Protein kinase R

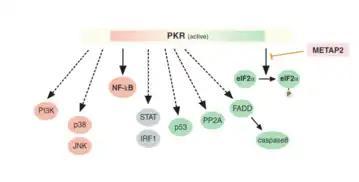
Figure showing the different signaling pathways that activated PKR plays a role in. Most results of these pathways help in fighting off viral infection and regulating the immune response, conferring PKR with apoptotic and pro-inflammatory functionality.

PKR is in the center of cellular response to different stress signals such as pathogens, lack of nutrients, cytokines, irradiation, mechanical stress, or ER stress. The PKR pathway leads to a stress response through activation of other stress pathways such as JNK, p38, NFkB, PP2A and phosphorylation of eIF2α. ER stress caused by excess of unfolded proteins leads to inflammatory responses. PKR contributes to this response by interacting with several inflammatory kinases such as IKK, JNK, ElF2α, insulin receptors and others. This metabolically activated inflammatory complex is called metabolic inflammasome or metaflammasome. Via the JNK signaling pathway, PKR also plays a role in insulin resistance, diabetes, and obesity by phosphorylating IRS1. Inhibiting PKR in mice led to lower inflammation in adipose tissues, increased sensitivity to insulin, and amelioration of diabetic symptoms. PKR also participates in the mitochondrial unfolded protein response (UPR). Here, PKR is induced via the transcription factor AP-1 and activated independently of PACT. In this context, PKR has been shown to be relevant to intestinal inflammation.